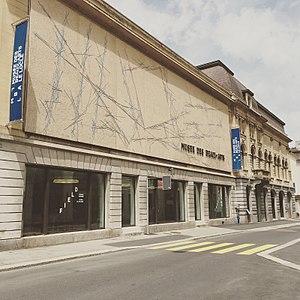
Vue de la façade du Musée des beaux-arts Le Locle
Le musée des Beaux-Arts du Locle est situé dans le canton de Neuchâtel en Suisse. Il propose des cycles d'expositions temporaires trois fois par an, réparties dans un espace de 2 000 m². La programmation du musée met en lumière des artistes émergents et confirmés, suisses et internationaux, d'hier et d'aujourd'hui. Ouvert à toutes les techniques artistiques, le MBAL organise en outre une Triennale de l'art imprimé contemporain.